European Union Centers of Excellence in the United States

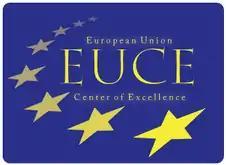
European Union Centers of Excellence logo

The European Union Centers of Excellence in the United States is a network of eight university programs dedicated to the promotion of the study of the European Union as well as the strengthening of ties between the people of the EU and the United States. The centres operate through teaching programs, as well as academic research and community outreach. Their development has allowed for the growth and improvement of EU studies in US higher education and made them a source of information for a far-reaching US audience.